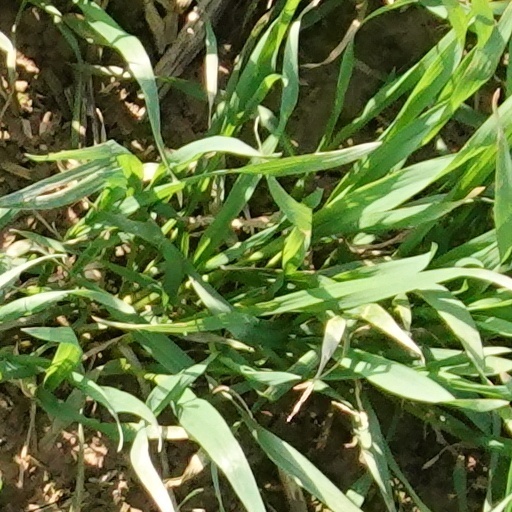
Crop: wheat